Mike Bamiloye

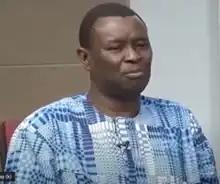
Bamiloye in 2020

Mike Abayomi Bamiloye is a Nigerian gospel film actor, dramatist, producer, and director.